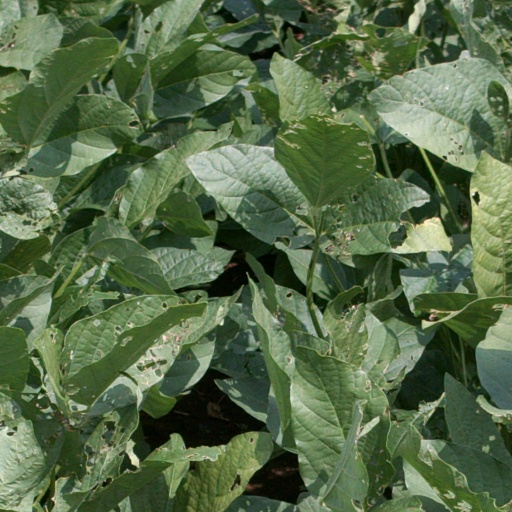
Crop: soybean